Max Bentele

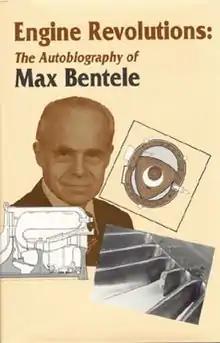
Bentele's Autobiography

Max Bentele (January 15, 1909 – May 19, 2006) was a German-born pioneer in the field of jet aircraft turbines and mechanical engineering. His contributions to the development of the Wankel engine earned him the title, "Father of the Wankel Engine in the United States".